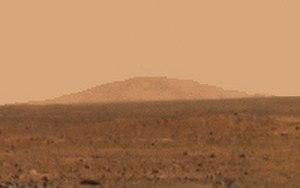
Les collines Apollo 1 sont trois collines très séparées situées dans le cratère Goussev, sur Mars. Elles ont été photographiées à grande distance par l'astromobile Spirit et sont nommées en mémoire des trois astronautes qui sont morts lors de la mission Apollo 1.